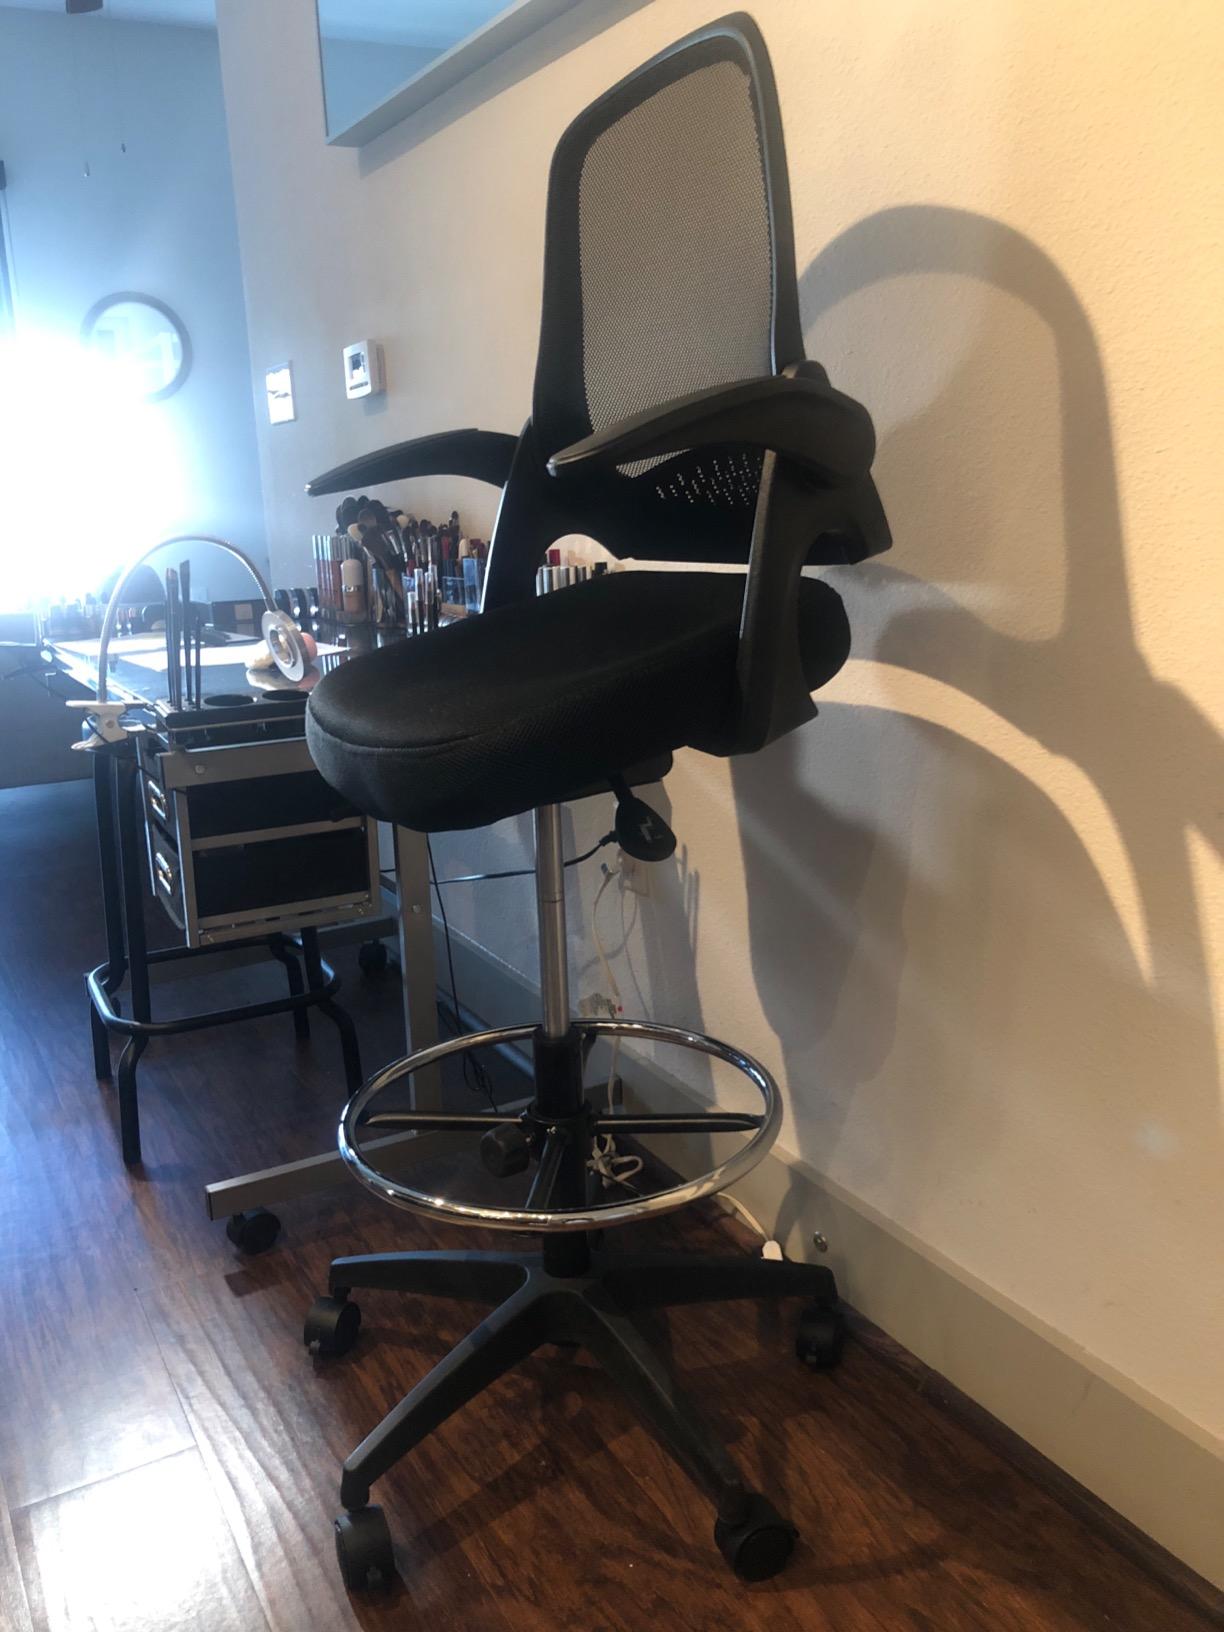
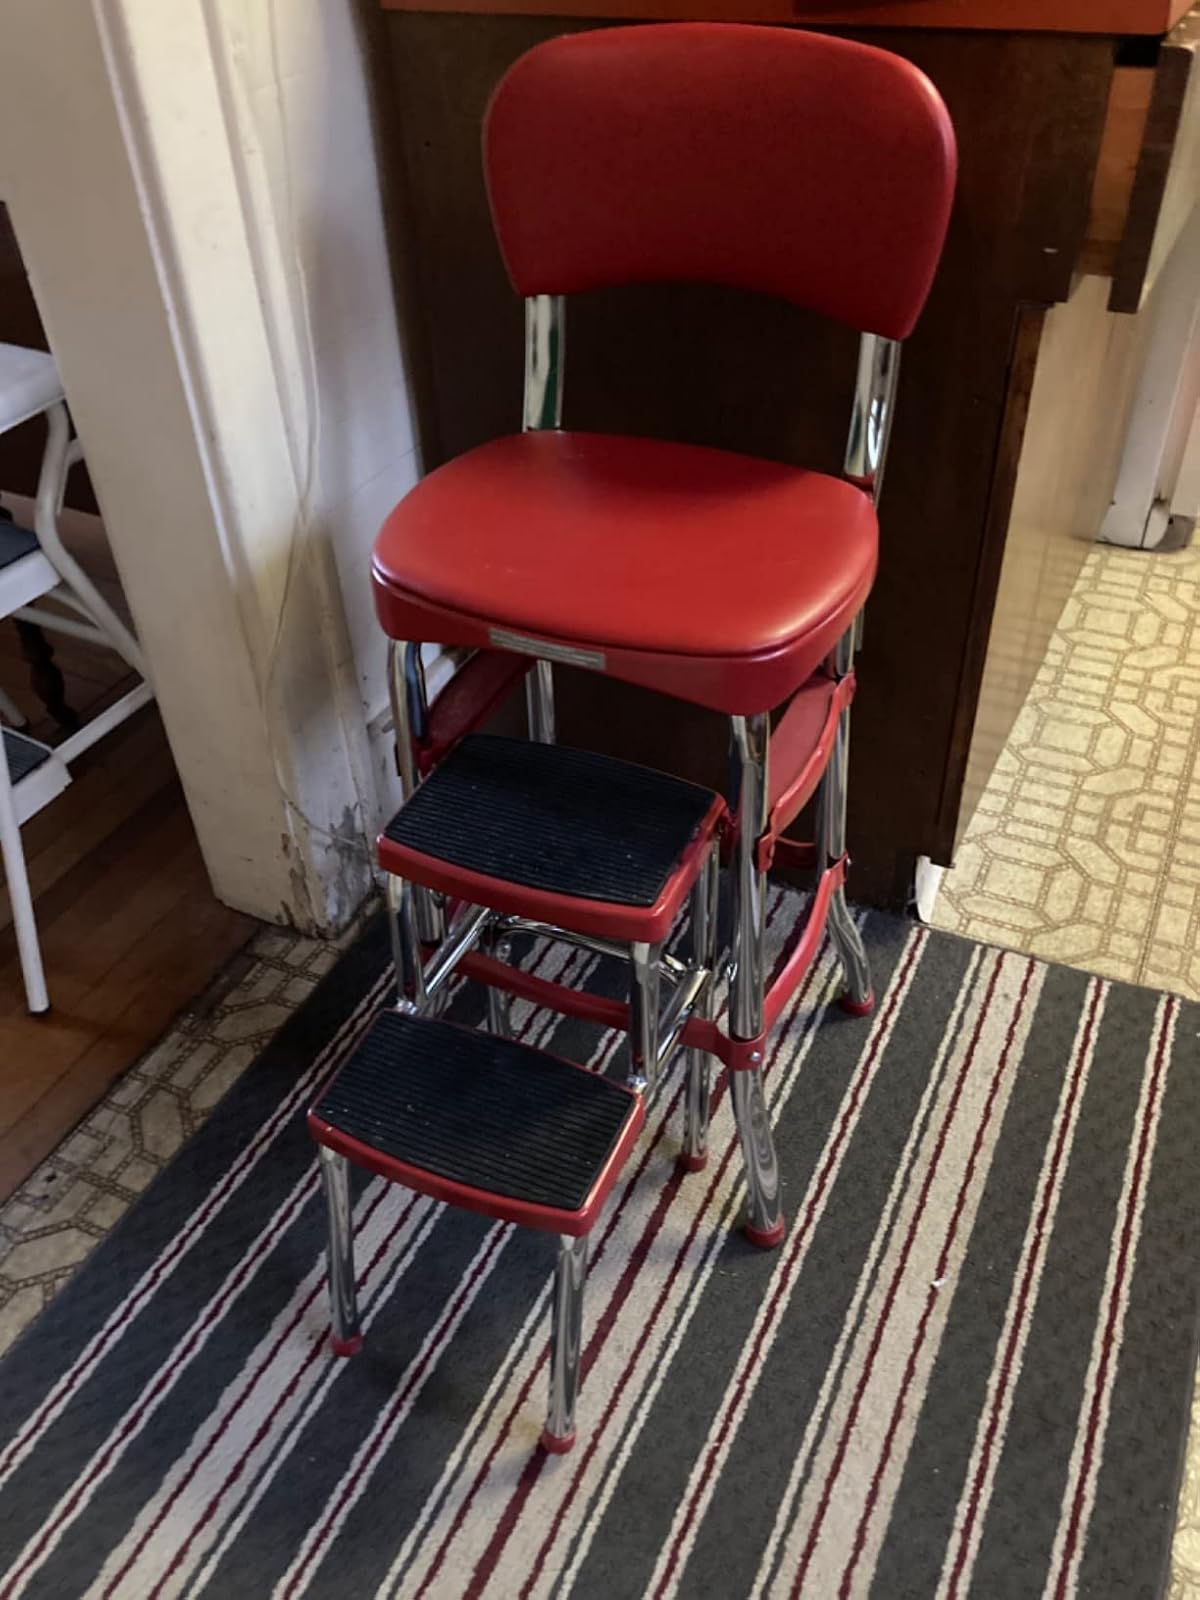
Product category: items_chair
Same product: no